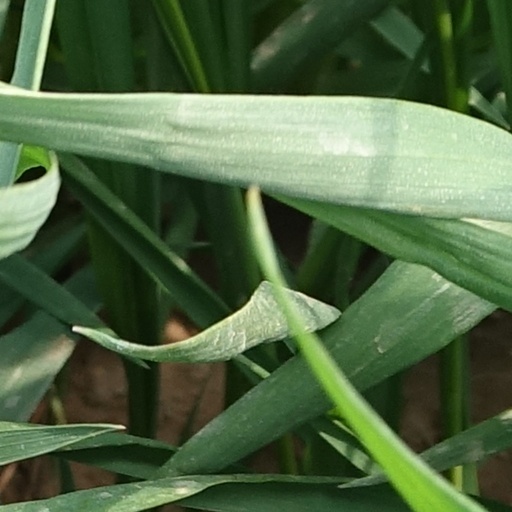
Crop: wheat